Vieux Carré Riverfront Expressway

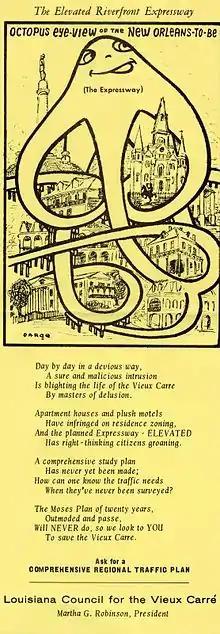
Flyer by the Louisiana Council for the Vieux Carré opposing the proposed elevated riverfront expressway in New Orleans, c. mid-1960s.

The freeway would have split from I-10 at exit 237 (Elysian Fields Avenue—Louisiana Highway 3021) and run south along Elysian Fields Avenue to the Mississippi River. There, it would turn southwest and run to a point near Lafayette Street, where ramps would connect to the Greater New Orleans Bridge (U.S. Route 90 Business). An extension, never part of the Interstate Highway System, was to continue west to meet the Earhart Expressway (Louisiana Highway 3139).